Emily Lau

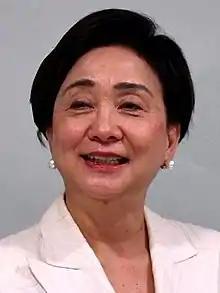

At the time of her election to LegCo in 1991, Lau was generally considered to be the most radical legislator in Hong Kong. However over time her radical image was overshadowed by activist Leung Kwok-hung and other radicals and her popular votes continuously declined. In September 2008 LegCo elections Emily Lau was barely re-elected in the New Territories East constituency, obtaining much fewer votes than in past elections. After reviewing the election results, in November 2008 The Frontier decided to merge with the more mainstream Democratic Party and Lau became one of its two vice-chairpersons. After this, her earlier strident stance toward the Beijing government and her fierce opposition to pro-Beijing supporters mellowed somewhat: this was perceived by some in a very negative way.